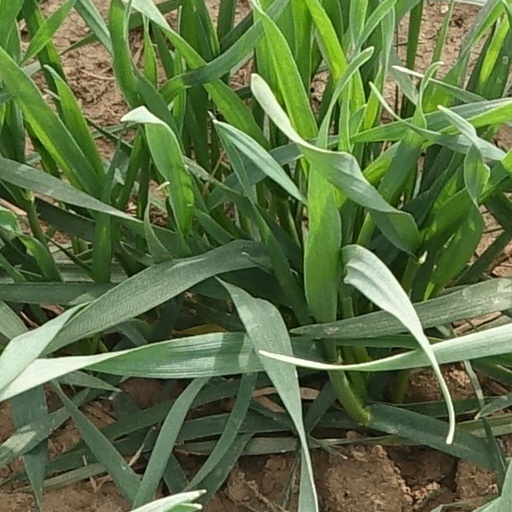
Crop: wheat